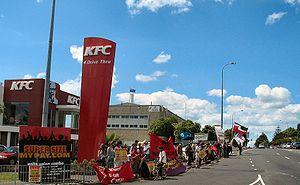
KFC, PFK au Québec, est une chaîne de restauration rapide américaine.